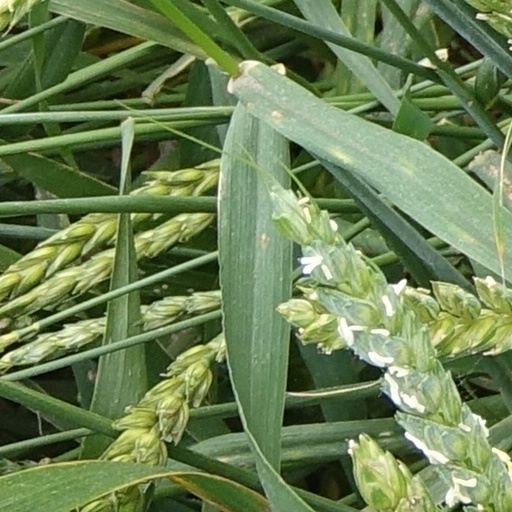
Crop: wheat